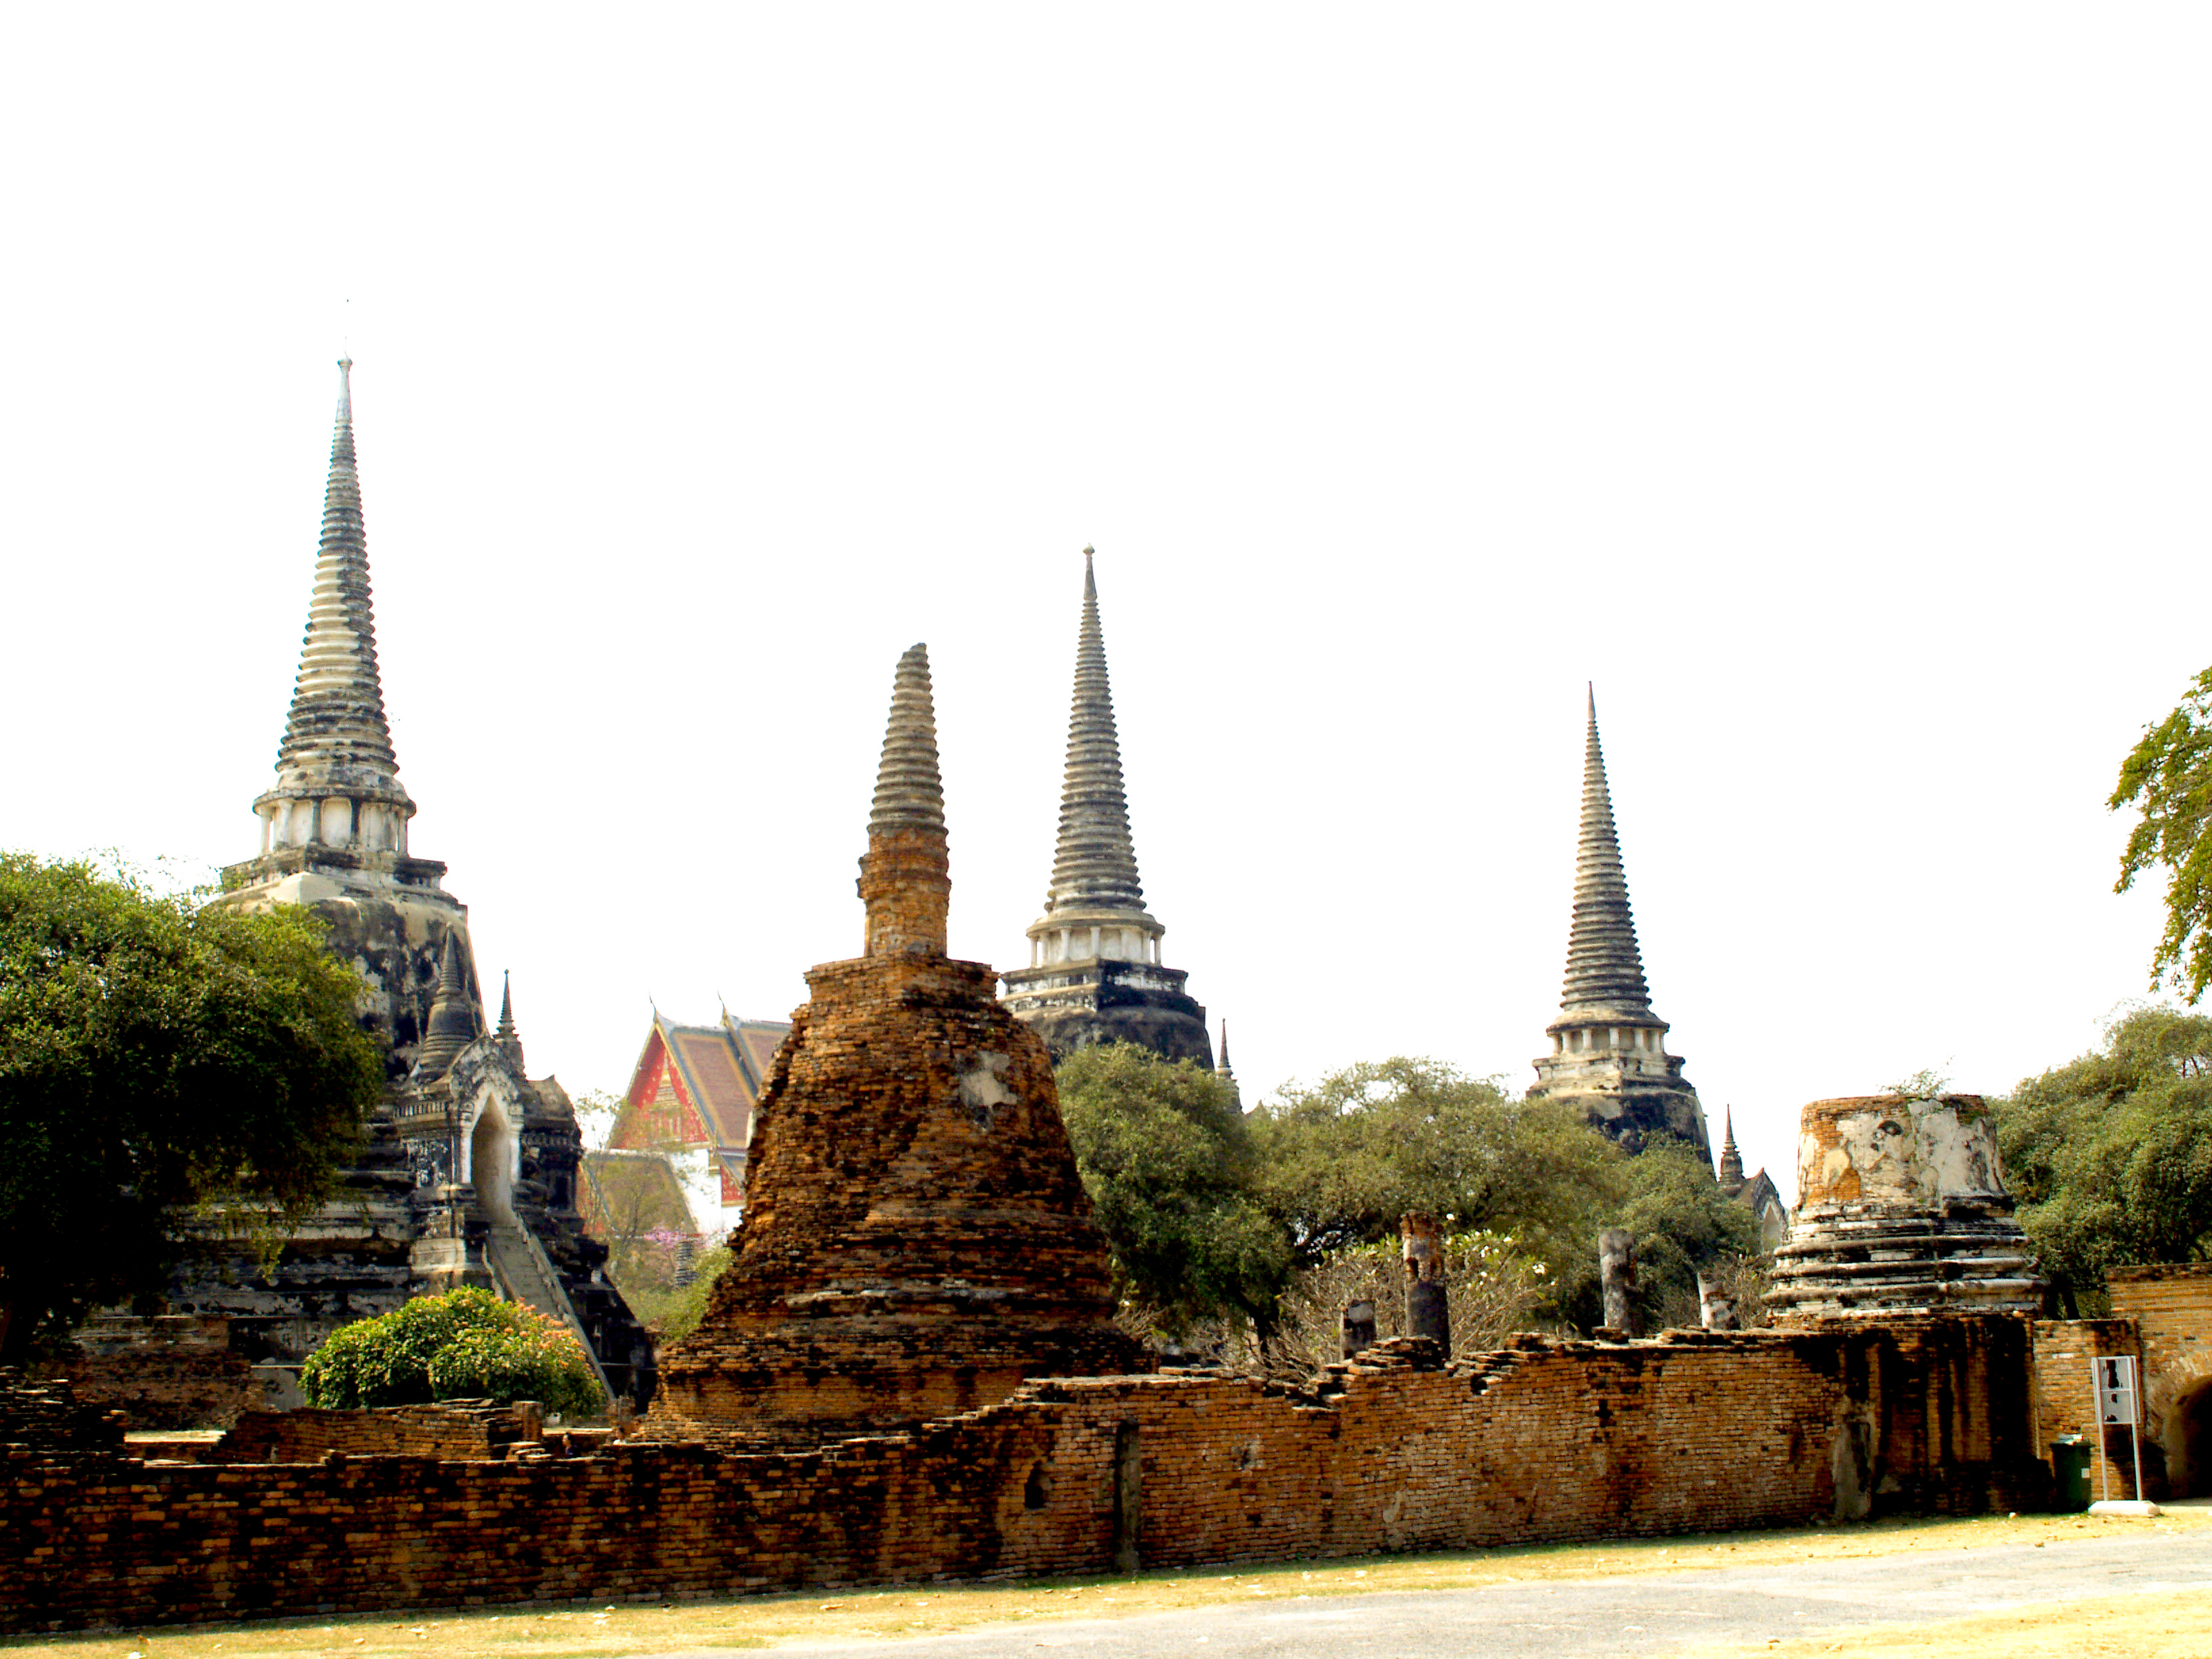
thailand, culture, travel, temple, asia, architecture, historic, buddha, pagoda, tourism, park, old, statue, ayutthaya, siam, religious, ayutthaya historical park, thai, landmark, bangkok, buddhism, building, heritage, ancient, kingdom, religion, art, traditional, statues, historic site, place of worship, spire, wat, sky, tourist attraction, unesco world heritage site, archaeological site, medieval architecture